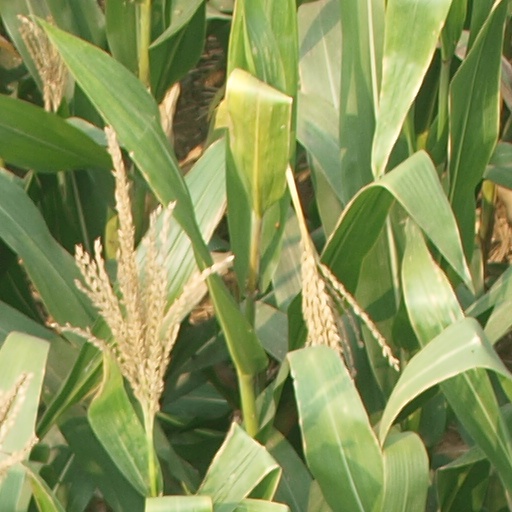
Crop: maize; corn